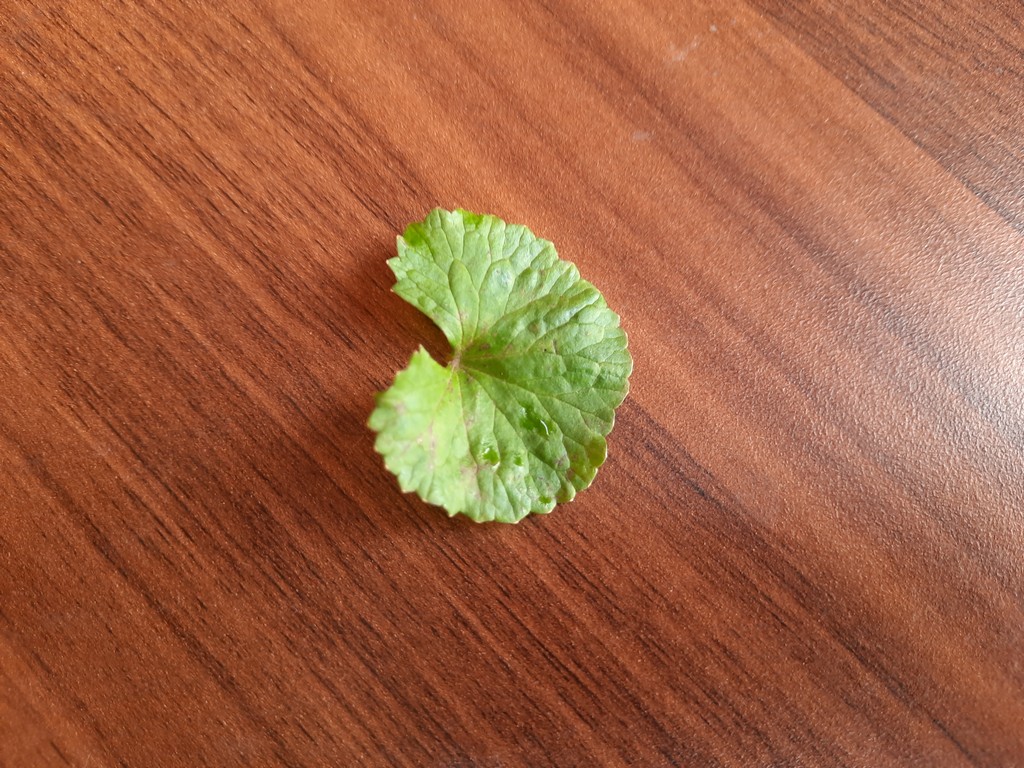
Label: Unhealthy